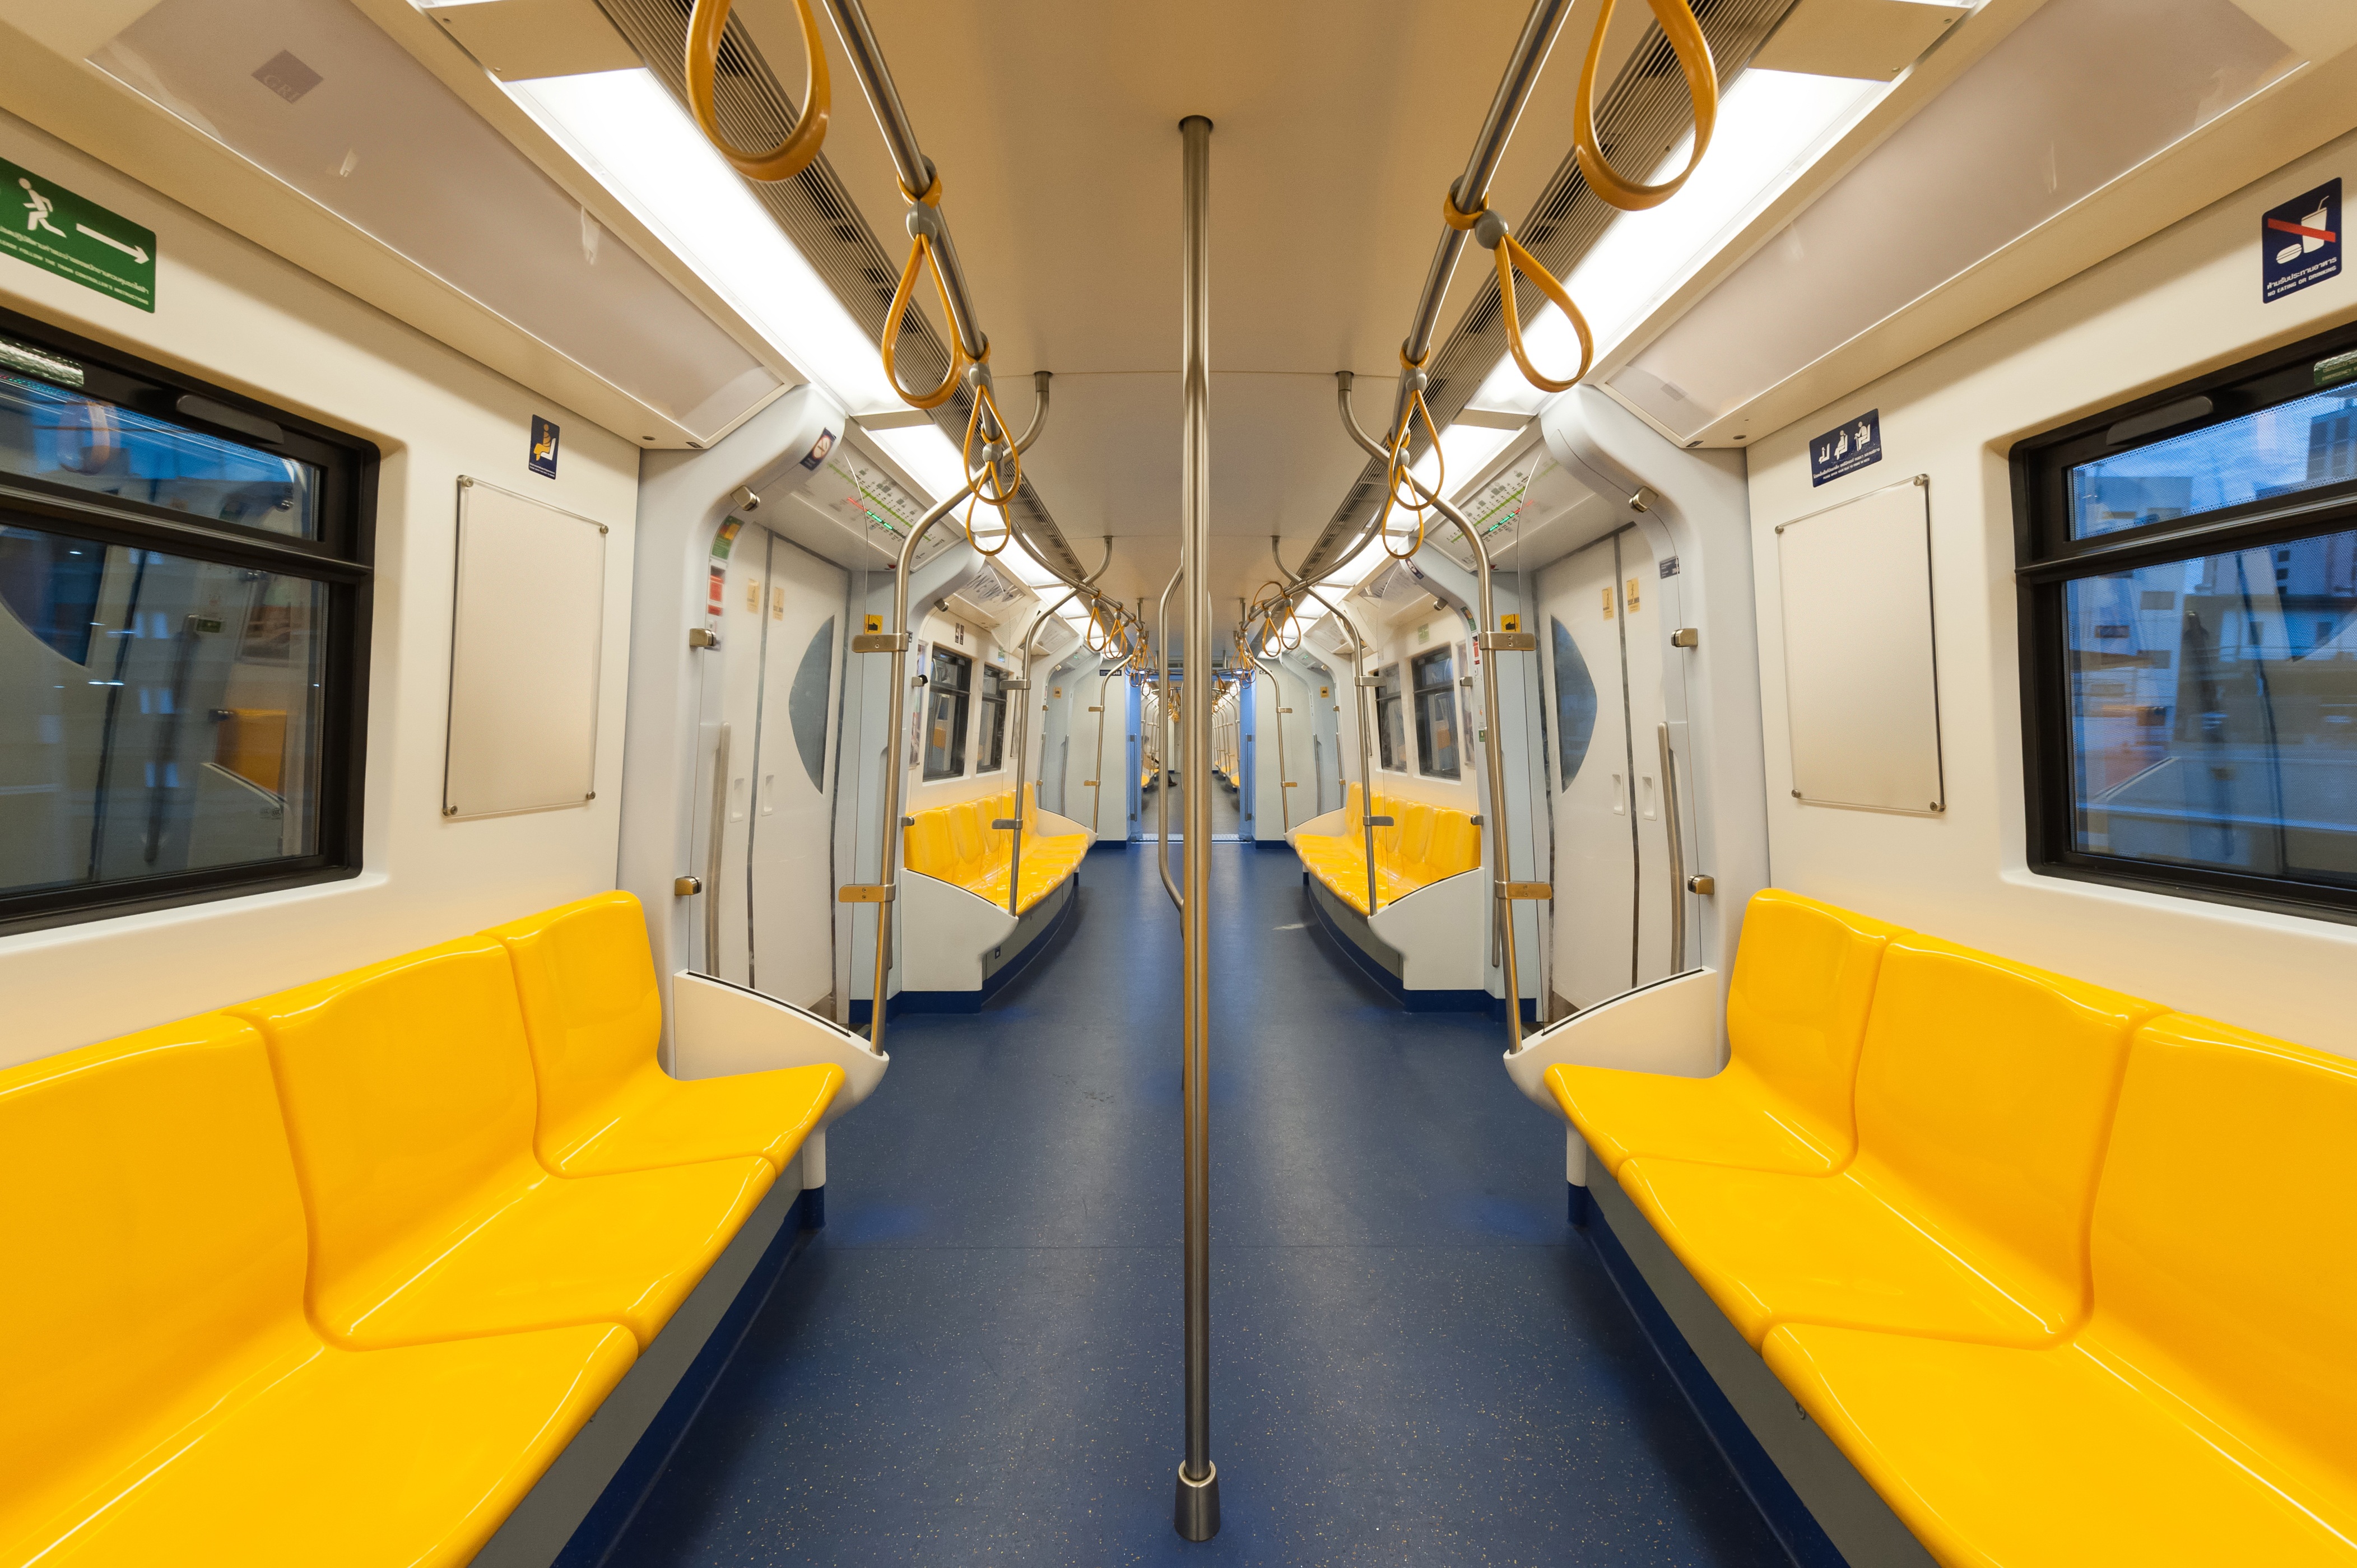
work, track, railway, traffic, wagon, tube, seat, interior, rail, city, urban, train, tourist, travel, subway, metro, transit, transportation, transport, pole, line, vehicle, journey, empty, tourism, trip, public transport, thailand, inside, tour, bangkok, coach, passenger, metropolis, commuter, nobody, land vehicle, rapid transit, sky train, passenger room